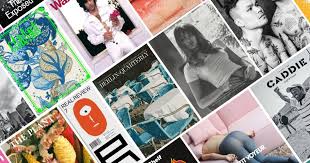
Waste category: paper